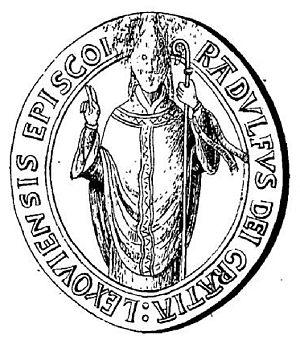
Sceau de Raoul de Varneville.
Raoul de Varneville est un évêque de Lisieux, chancelier d'Henri II.